Moyle Affair

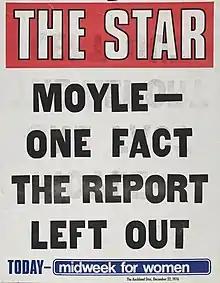
Newspaper headlines about the inquiry captivated public attention

Rowling called for an inquiry into the events. He was particularly concerned with how knowledge of the alleged events became known to Muldoon after Commissioner of Police Ken Burnside confirmed that the file they had regarding Moyle had neither been viewed by an unauthorised person nor the Prime Minister or Minister of Police. He stated "... it is clear that somehow something got into circulation and someone must be responsible". A commission of inquiry into Muldoon's accusations was convened and led by Sir Alfred Kingsley North, a retired Appeal Court judge. North was criticised for denying Moyle the right of legal representation during the inquiry proceedings.